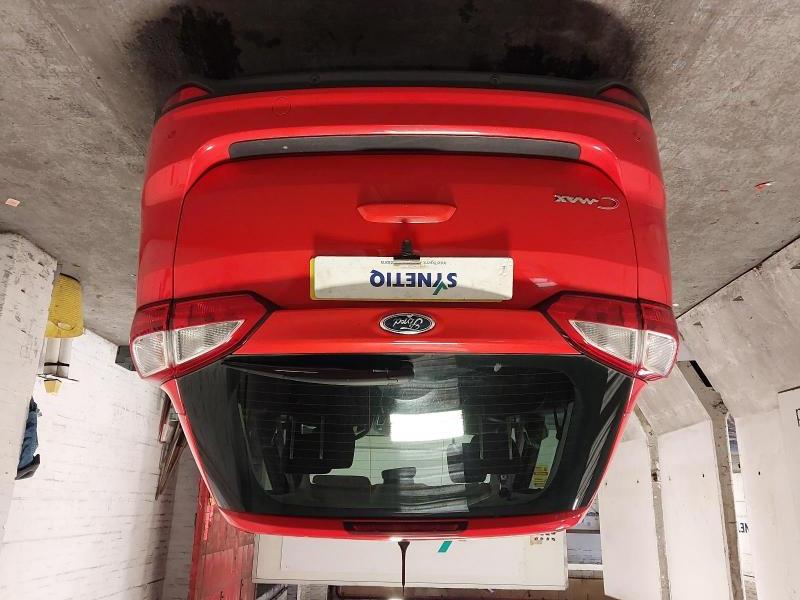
Aucun dommage détecté.
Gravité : aucun